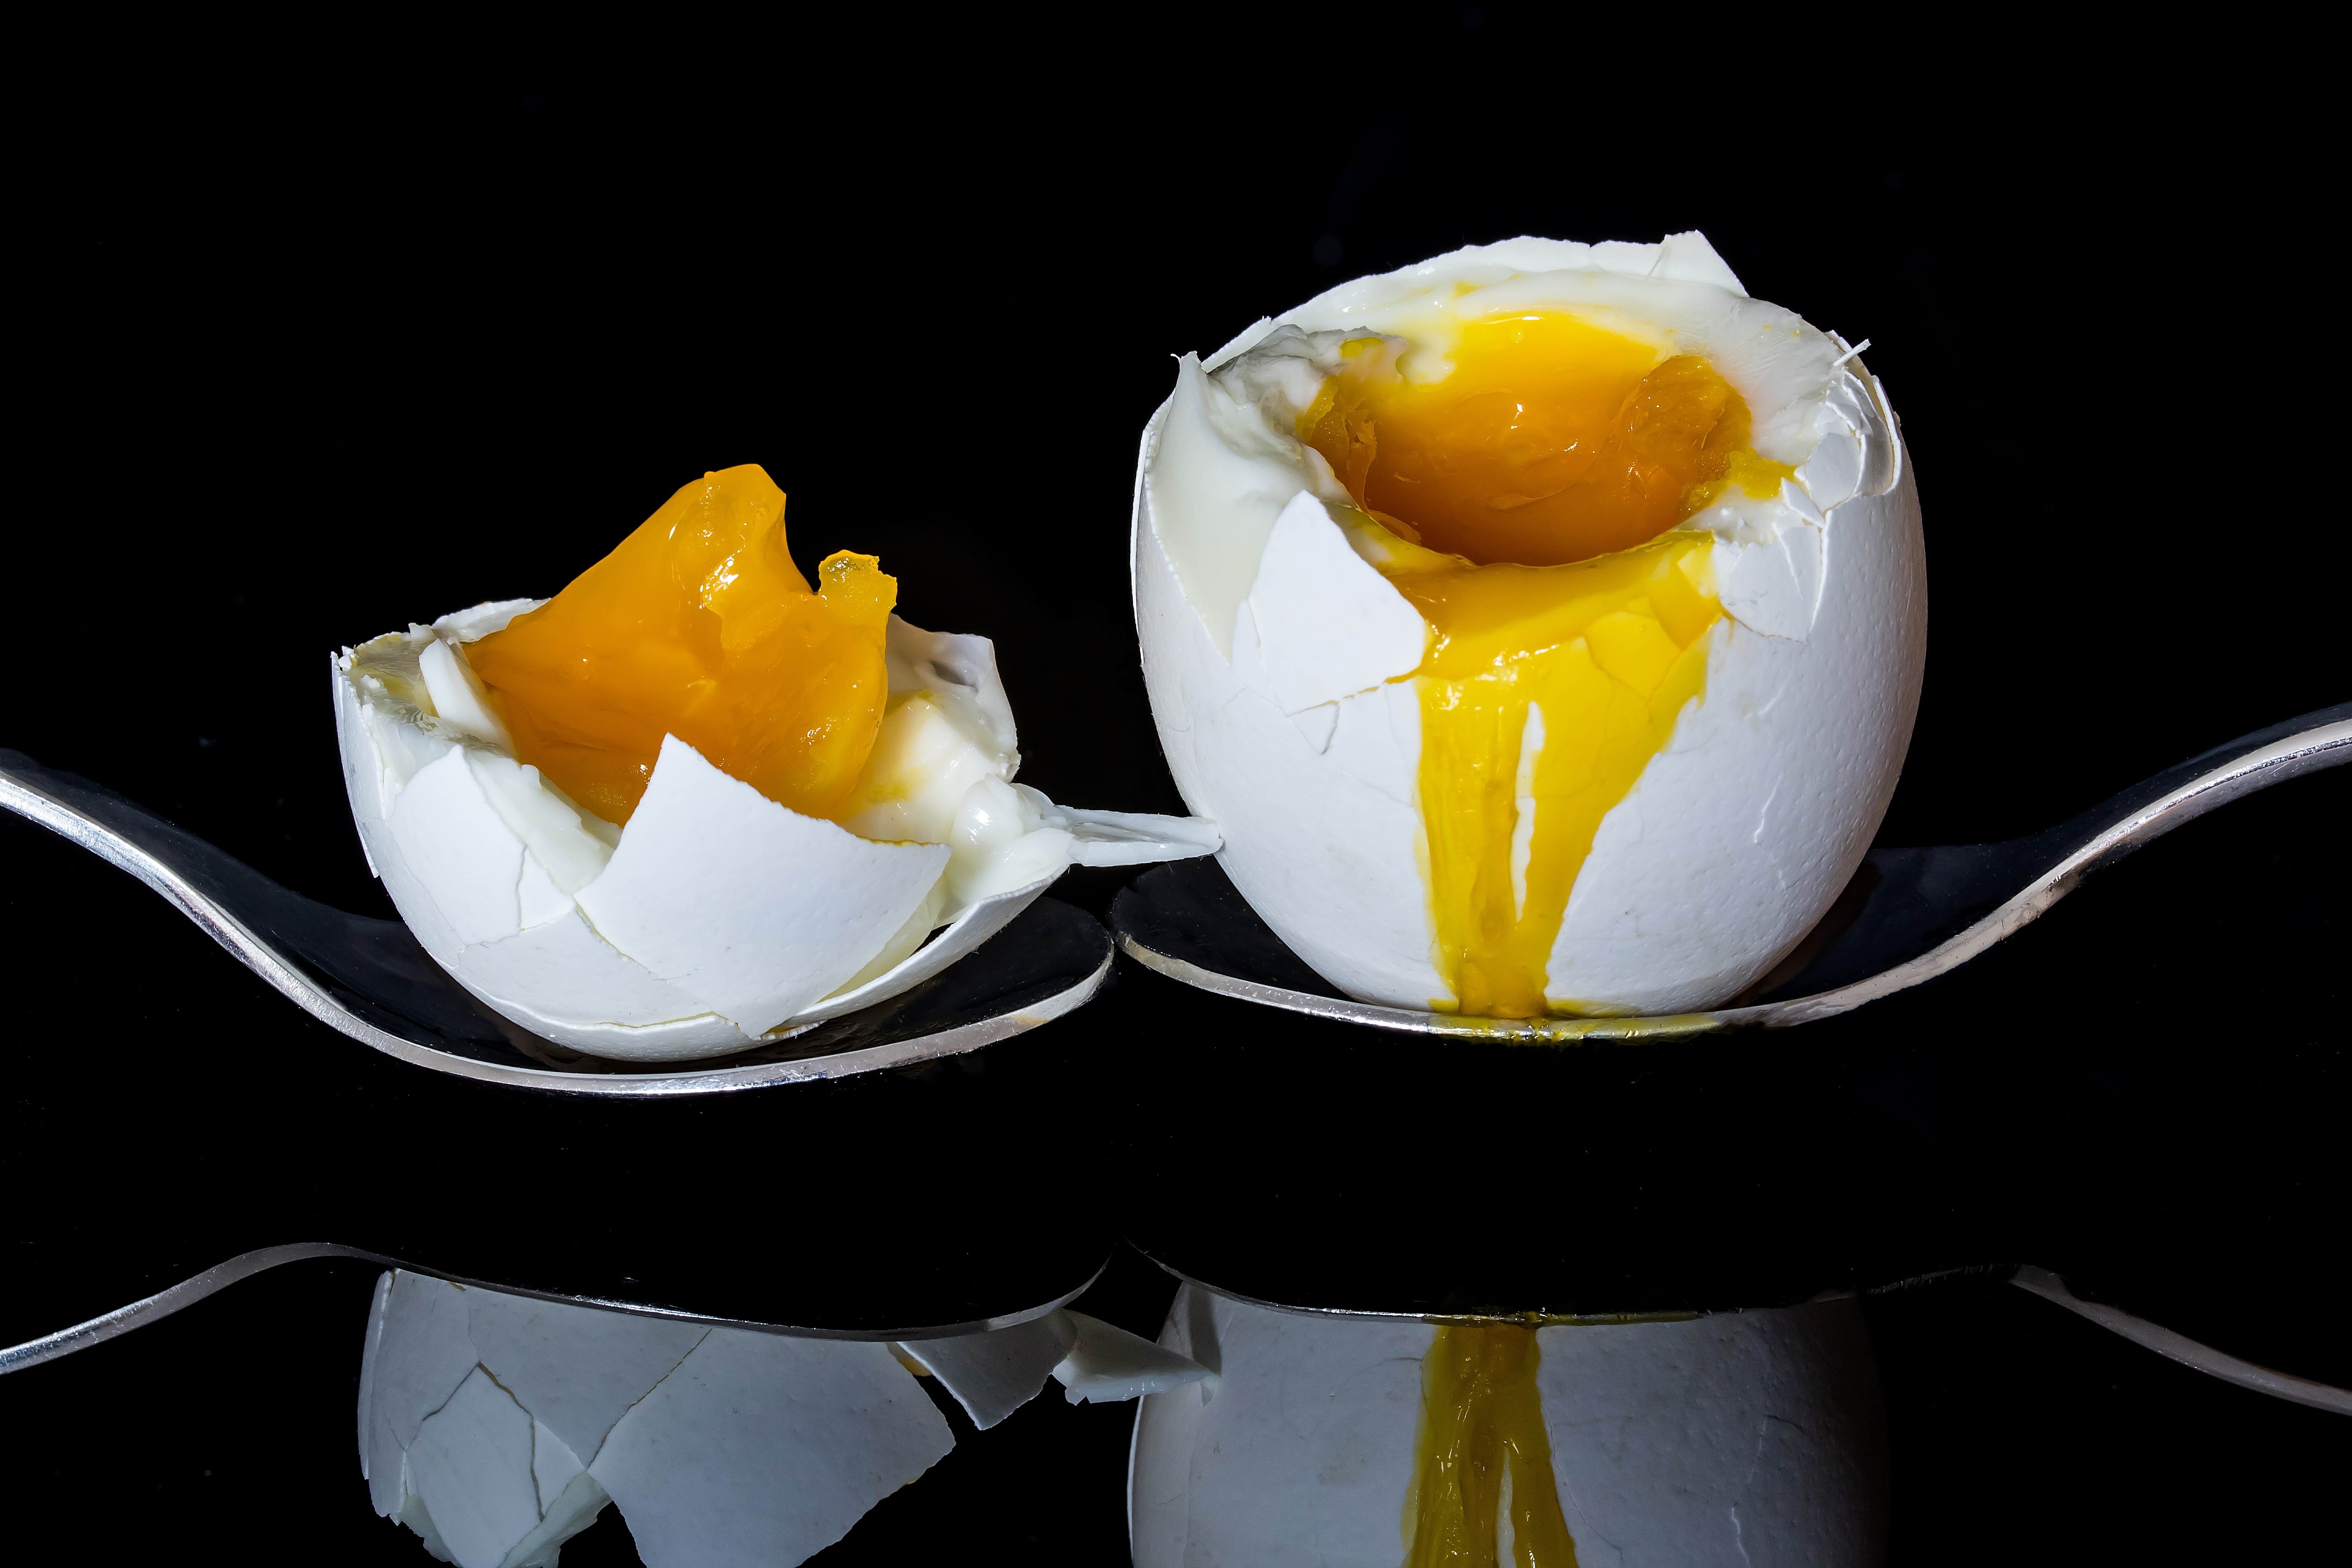
plant, fruit, flower, dish, food, produce, breakfast, healthy, dessert, eat, cuisine, delicious, egg, yolk, cooked, nutrition, tasty, soft, boiled egg, frisch, mirroring, protein, flowering plant, hen's egg, egg yolk, land plant, soft boiled egg, bisected egg, leaking yolk, cracked egg shell, on spoon lying